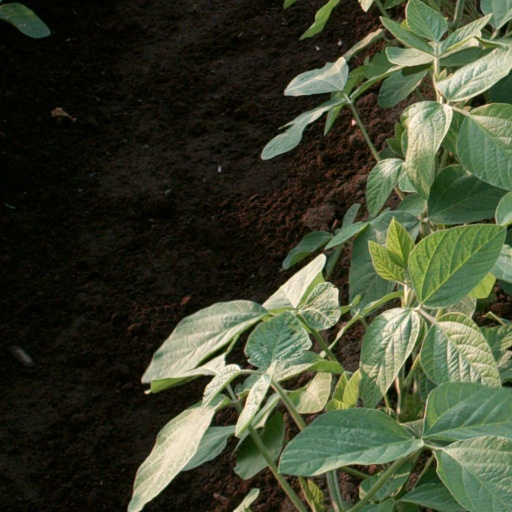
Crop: soybean